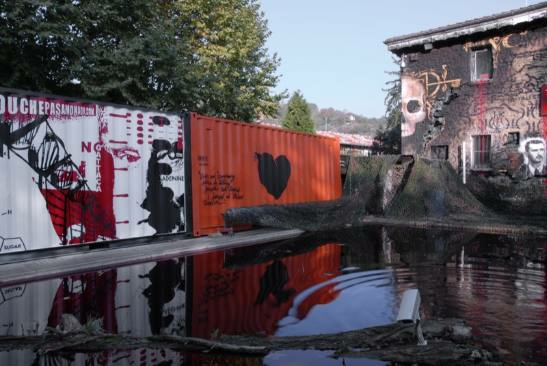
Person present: No